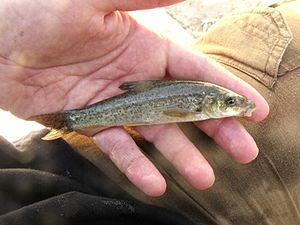
Le genre Barbus regroupe de nombreux poissons de la famille des cyprinés, dont l'espèce type est le Barbeau commun, poisson de fond des rivières de l'Europe occidentale et centrale. Ces poissons sont très proches des membres du genre Puntius et de nombreuses espèces, classées initialement sous le genre Barbus, le sont désormais sous ce dernier.